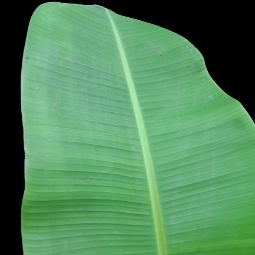
Label: Zinc